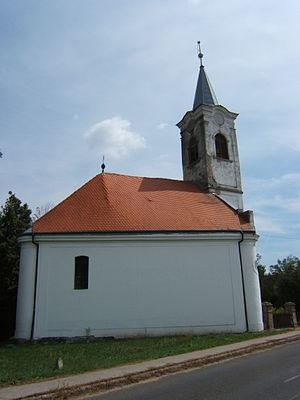
Kiskorpád est un village et une commune du comitat de Somogy en Hongrie.